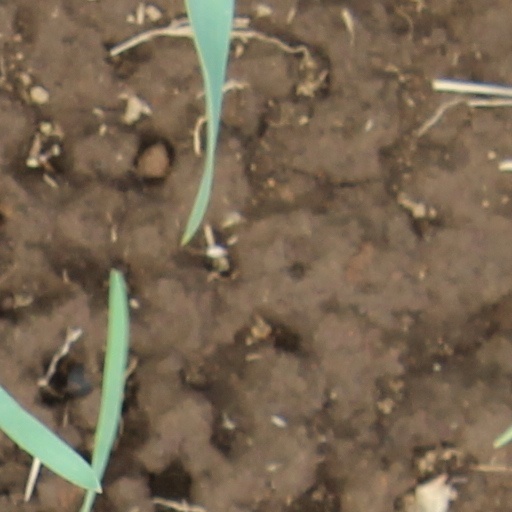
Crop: wheat